Art Buchwald

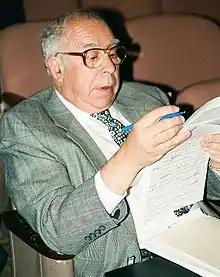
Buchwald editing his work, 1994

In Buchwald's later years, his detractors characterized the column as hackneyed, tiresome and not funny. Political analyst Norman Ornstein in 1991 said he thought Buchwald's column was more popular "outside the Beltway"; others disagreed.